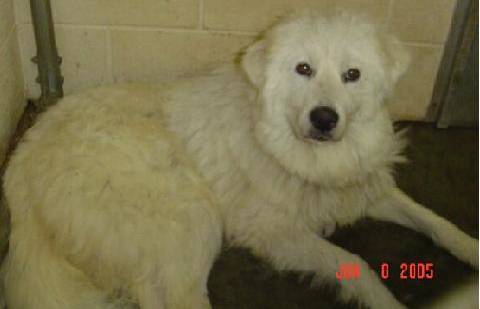
Label: dog